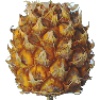
Label: Pineapple Mini 1